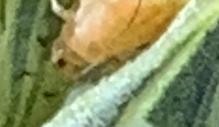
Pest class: english_grain_aphid